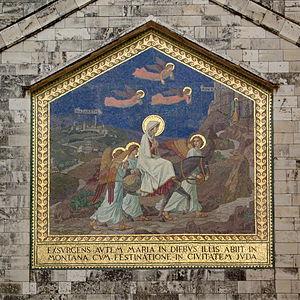
Ain Karim, Israël
Ein Kerem est un ancien village du district de Jérusalem. C'est aujourd'hui un village d'artisans et un village résidentiel dans les limites municipales de Jérusalem, en Israël. Ein Kerem signifie la source de la vigne. Sa population était de deux mille habitants en 2010. Considéré comme le lieu de la Visitation de la Vierge Marie, l'endroit attire trois millions de visiteurs et de pèlerins.